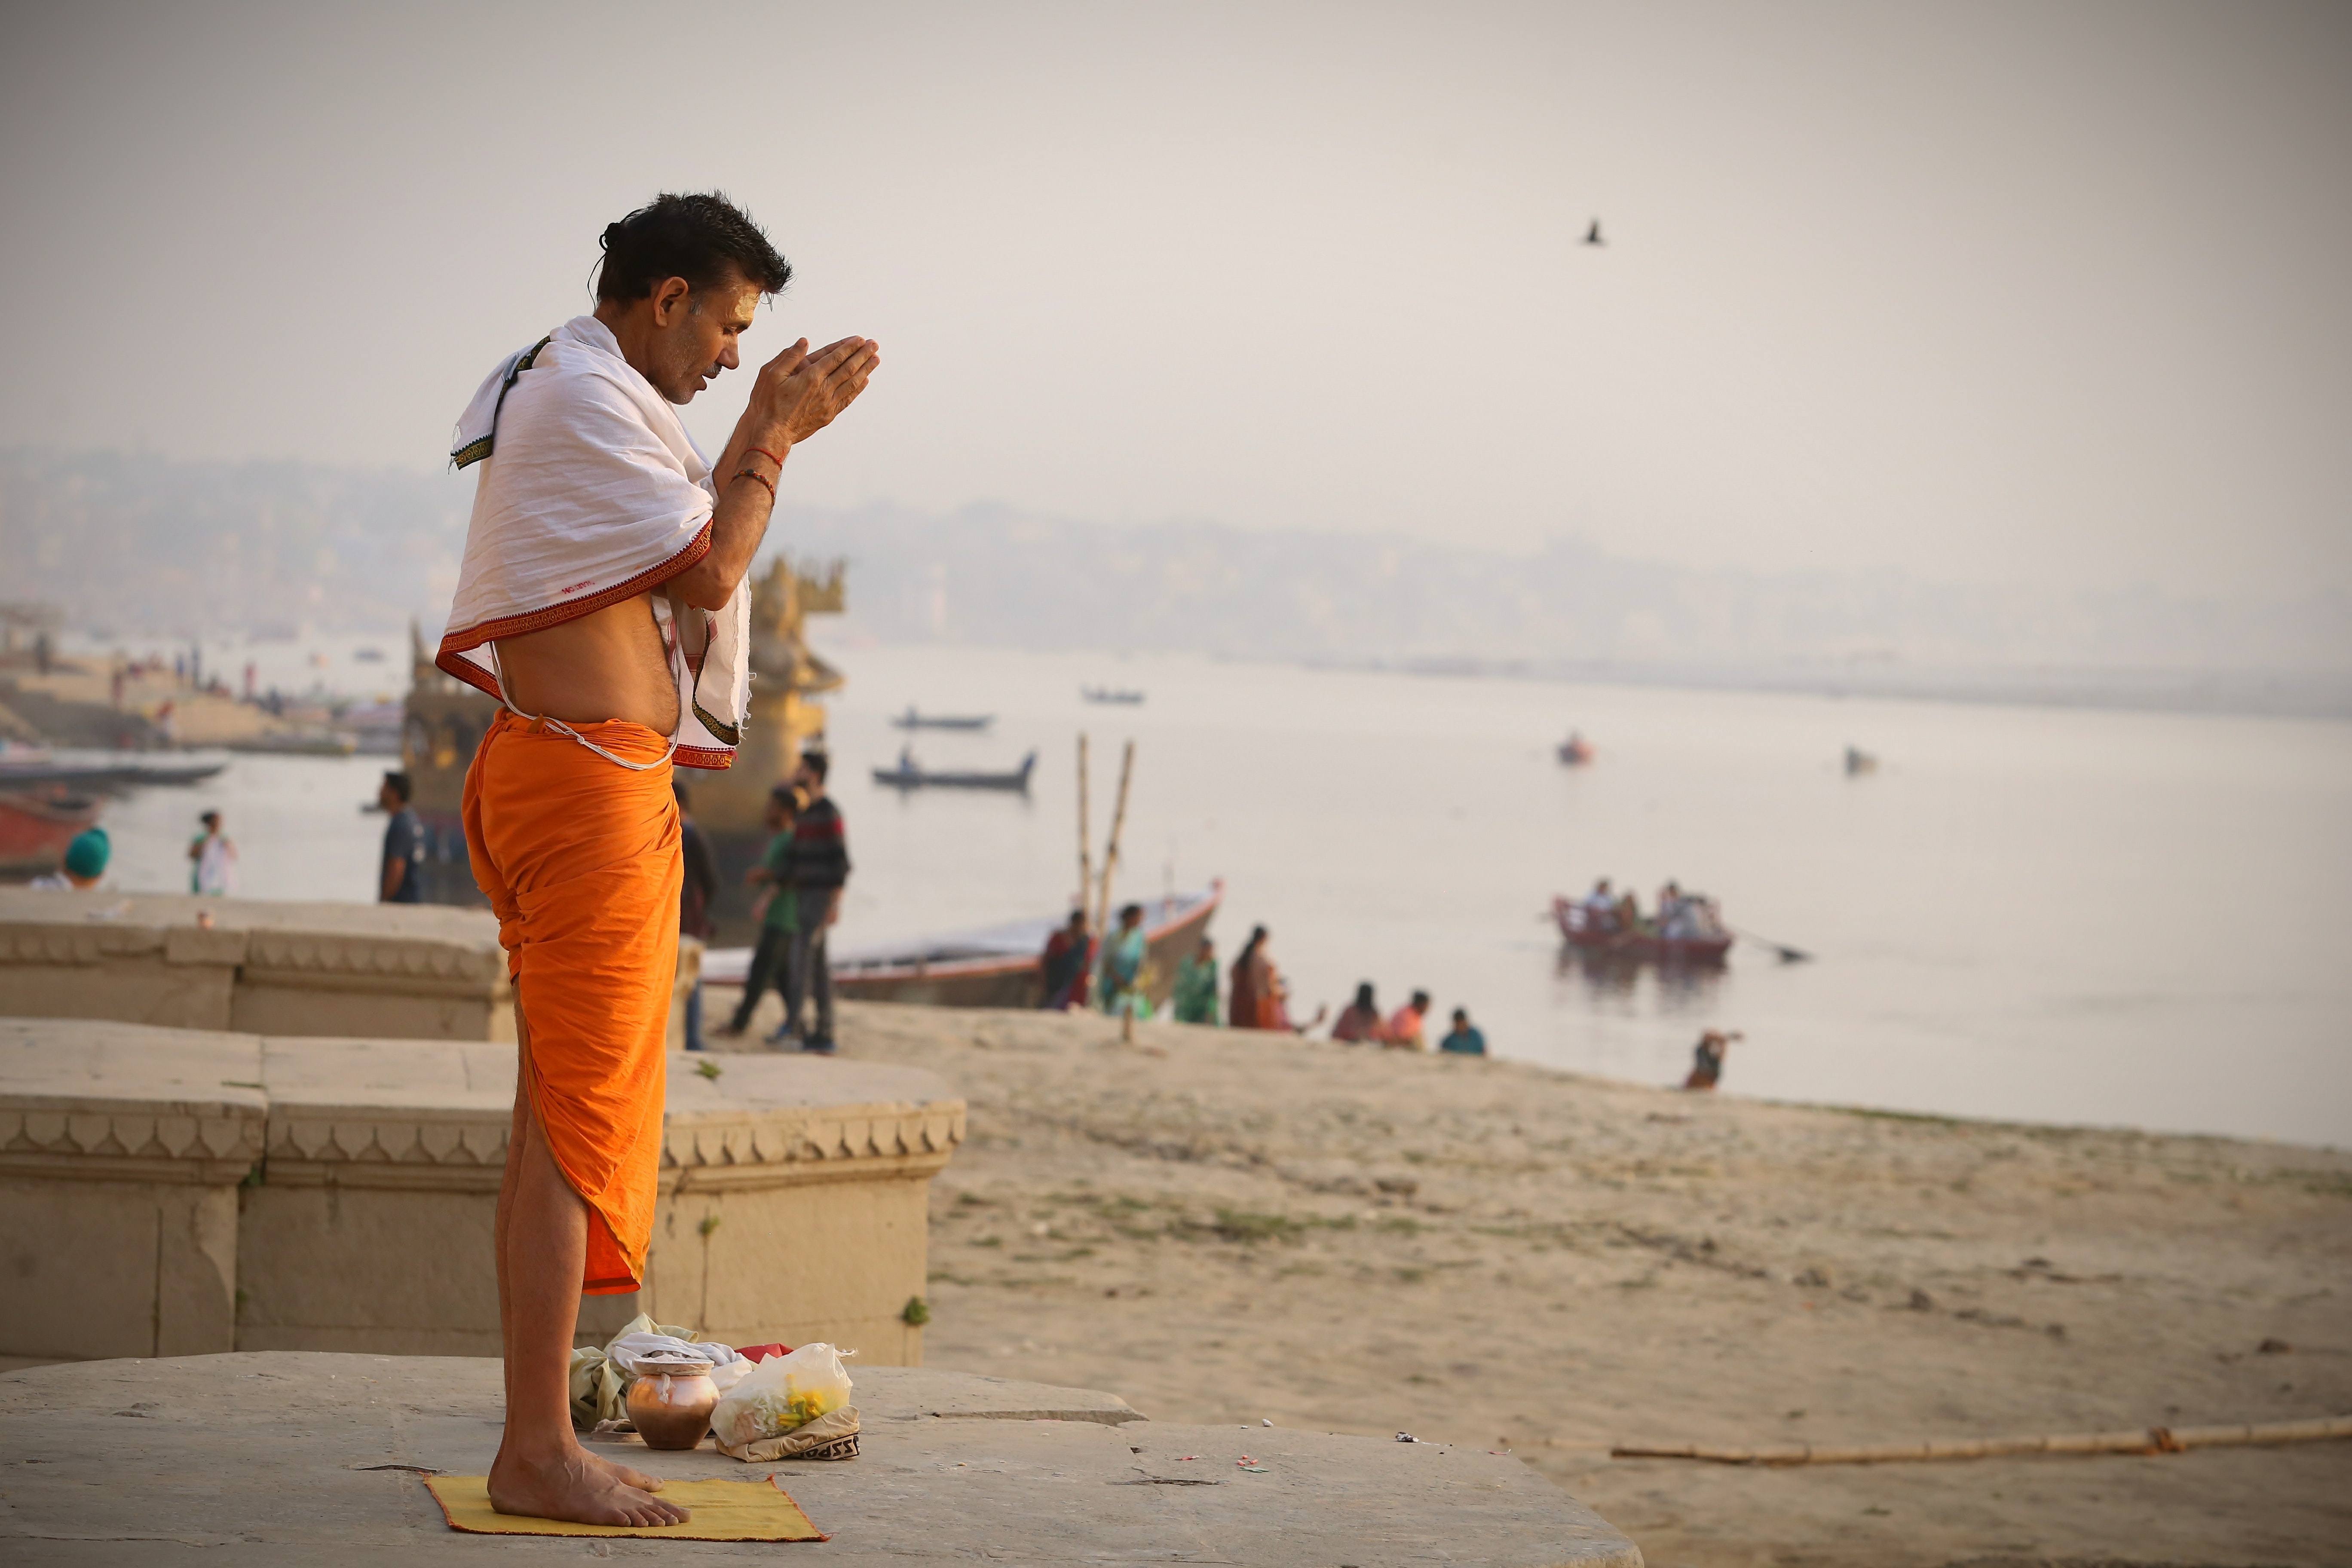
water, tourism, temple, vacation, photography, sand, travel